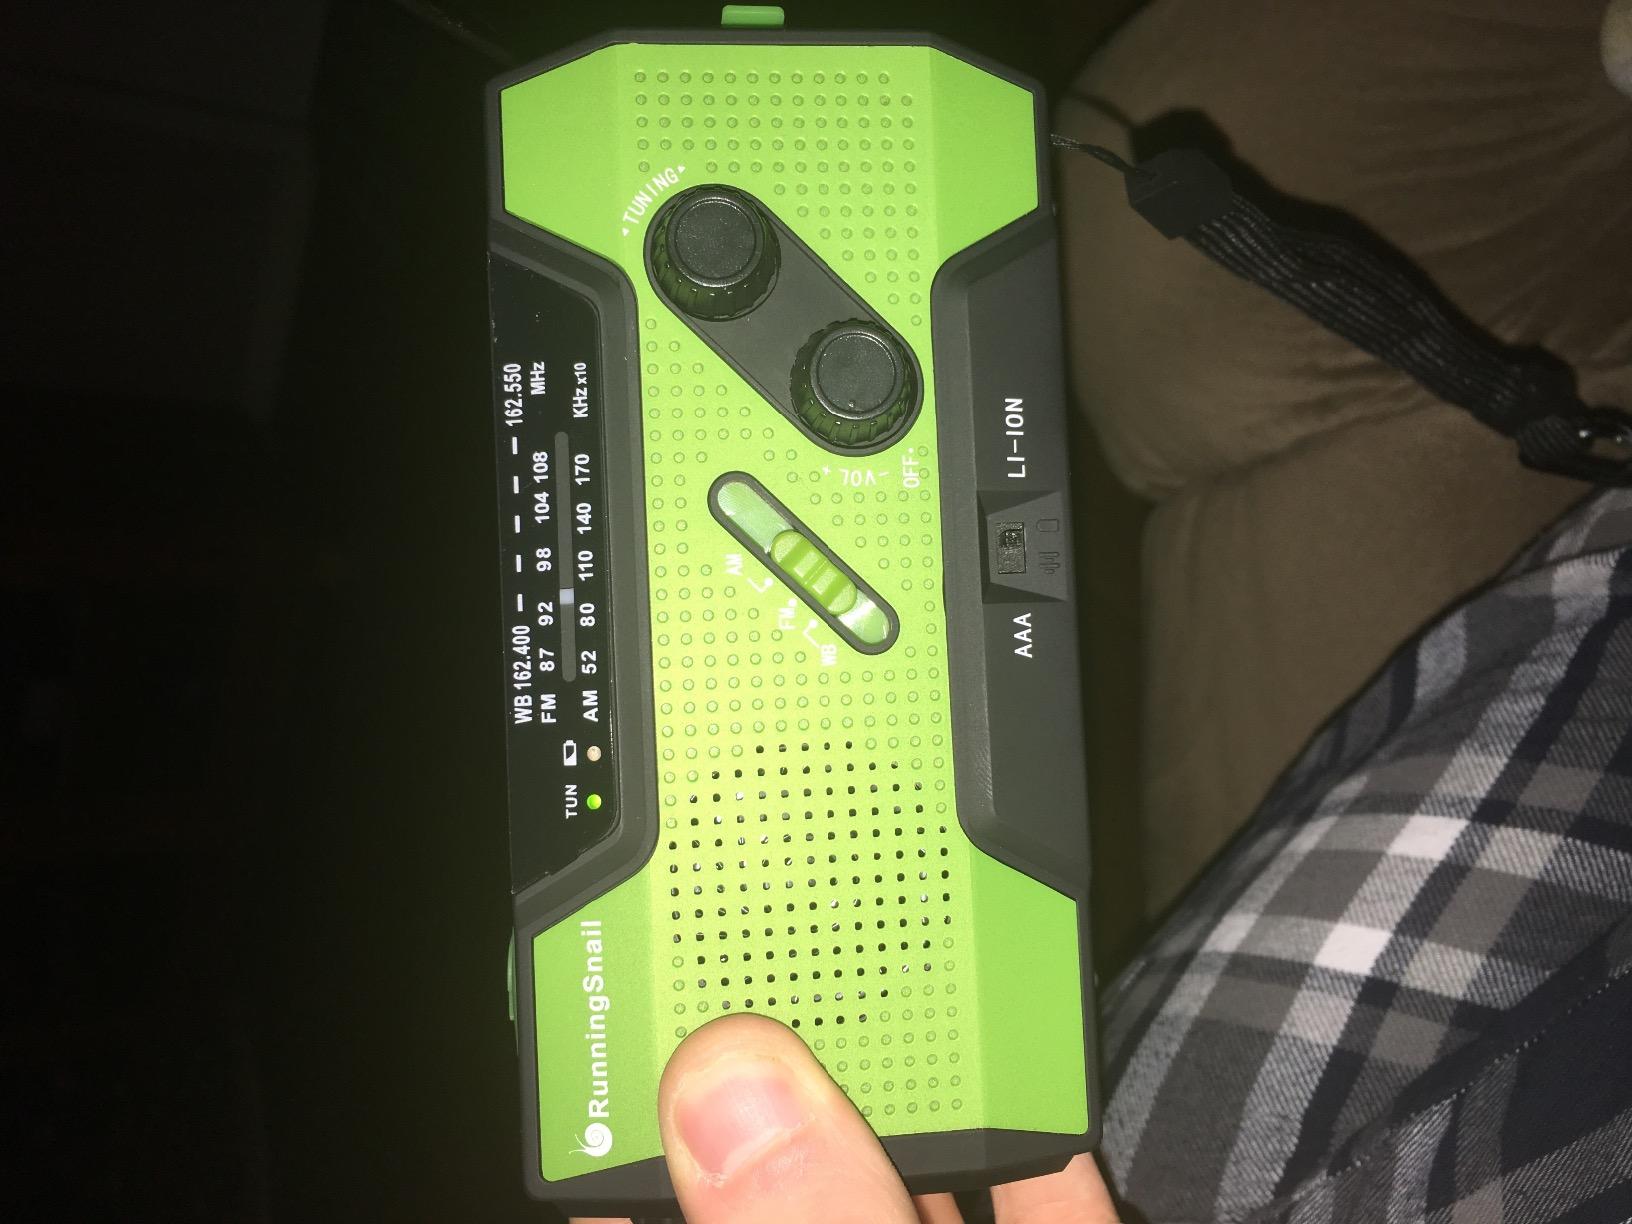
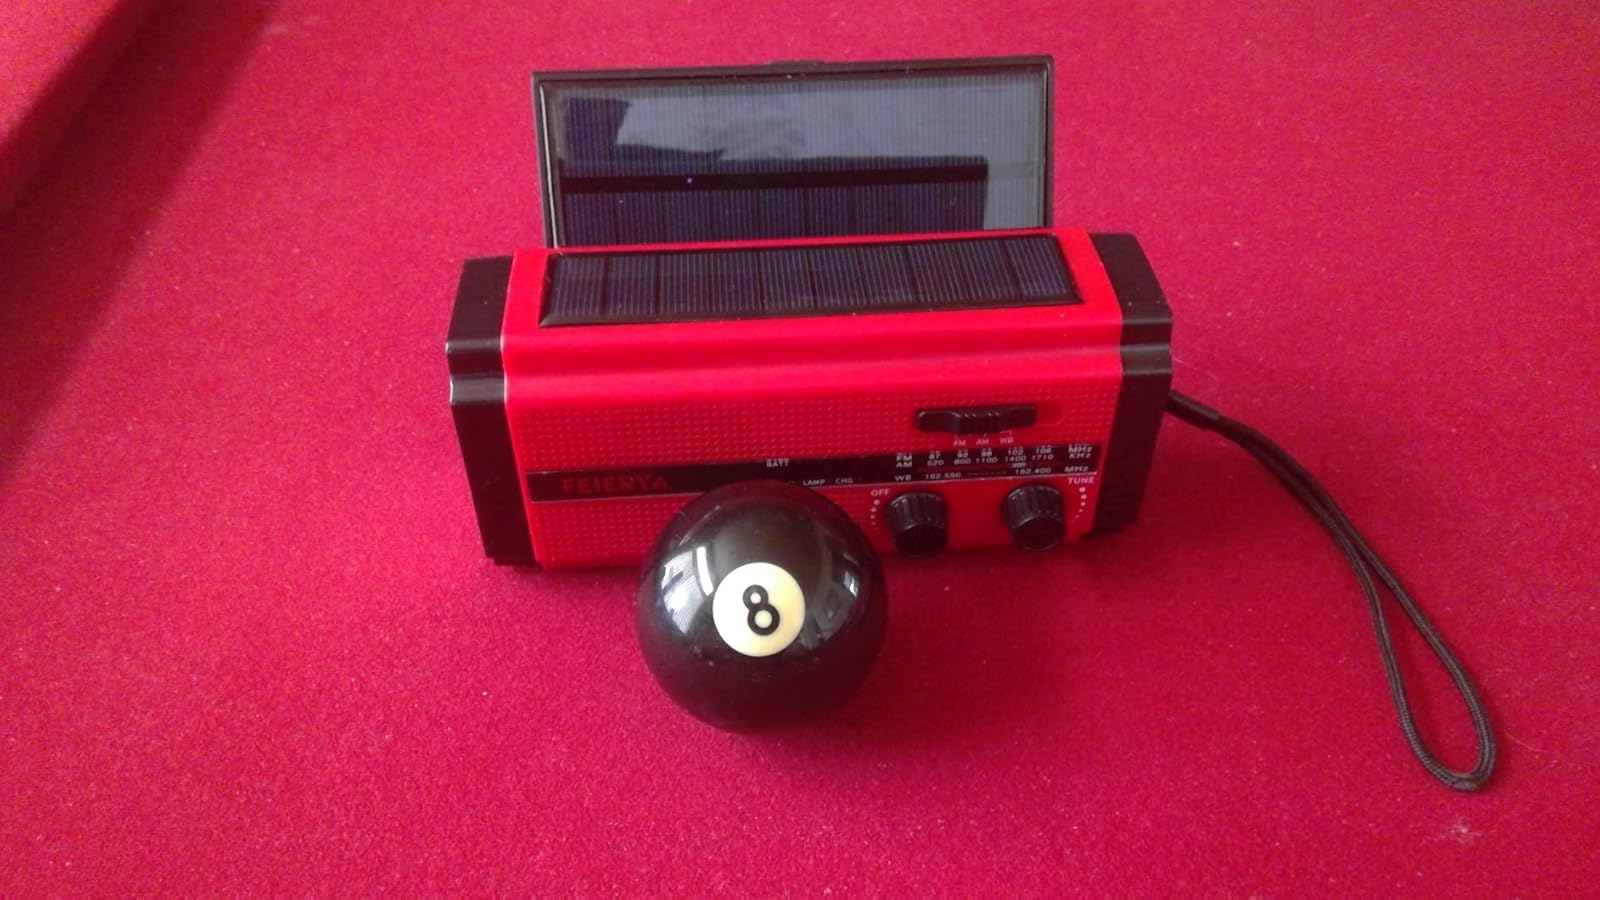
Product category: radio
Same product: no